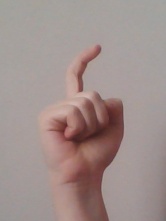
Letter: ra